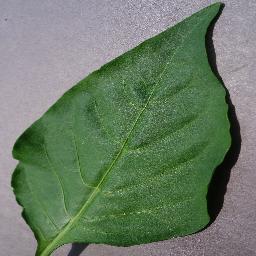
Label: Pepper,_bell___healthy